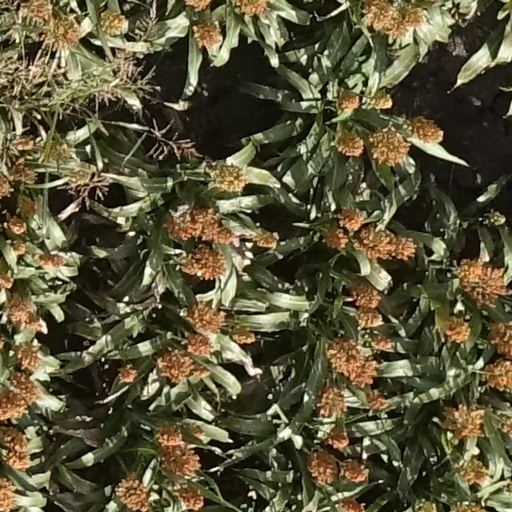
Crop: sorghum